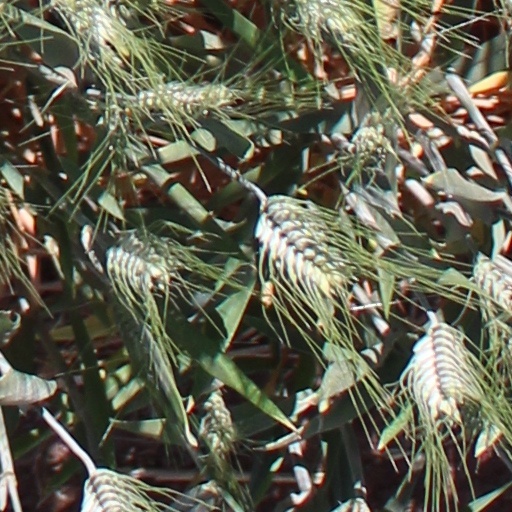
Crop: wheat